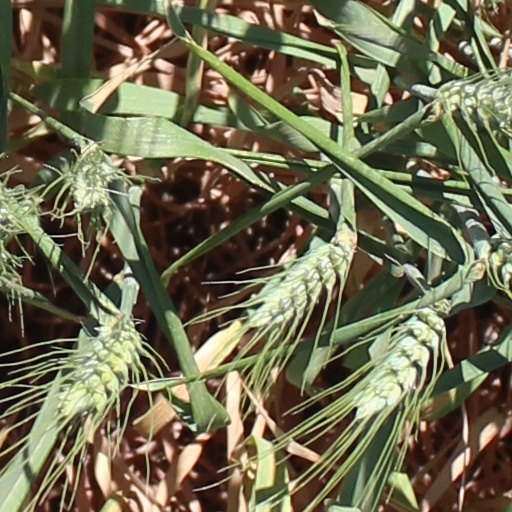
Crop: wheat